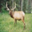
Label: deer